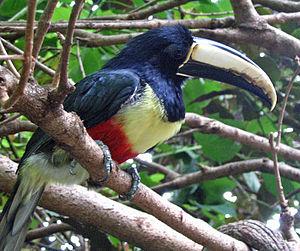
L'Araçari grigri est une espèce d'oiseau de la famille des Ramphastidae.